William Pitt the Younger

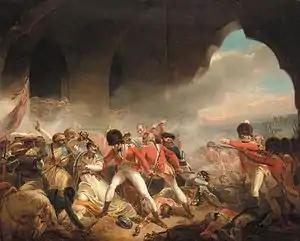
"The Last Effort and Fall of Tippoo Sultaun" by Henry Singleton. The defeat of Tipu Sultan and the Sultanate of Mysore in 1799

His administration secure, Pitt could begin to enact his agenda. His first major piece of legislation as prime minister was the India Act 1784, which re-organised the British East India Company and kept a watch over corruption. The India Act created a new Board of Control to oversee the affairs of the East India Company. It differed from Fox's failed India Bill 1783 and specified that the board would be appointed by the King. Pitt was appointed, along with Lord Sydney, who was appointed president. The act centralised British rule in India by reducing the power of the governors of Bombay and Madras and by increasing that of Governor-General Charles Cornwallis. Further augmentations and clarifications of the governor-general's authority were made in 1786, presumably by Lord Sydney, and presumably as a result of the company's setting up of Penang with their own superintendent (governor), Captain Francis Light, in 1786.